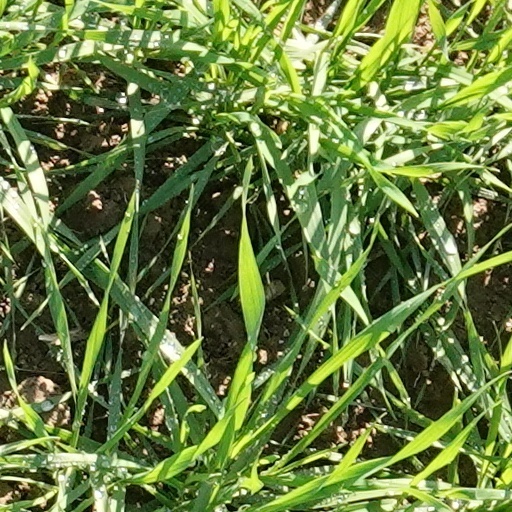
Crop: wheat